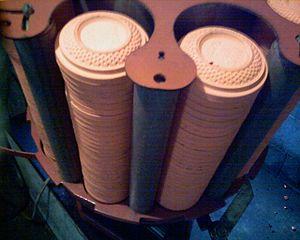
Le ball-trap ou balltrap ou tir aux clays, parfois appelé « tir aux pigeons d'argile », est un exercice d'adresse, d'entraînement à la chasse ou pratiqué comme activité sportive, consistant à abattre au fusil des plateaux constitués d'un mélange de brai de pétrole et d'un filler calcaire projetés en l'air.